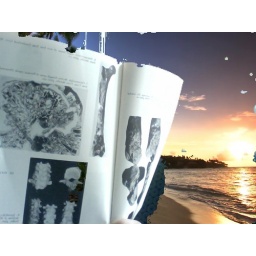
you're a bone in a book on a beach